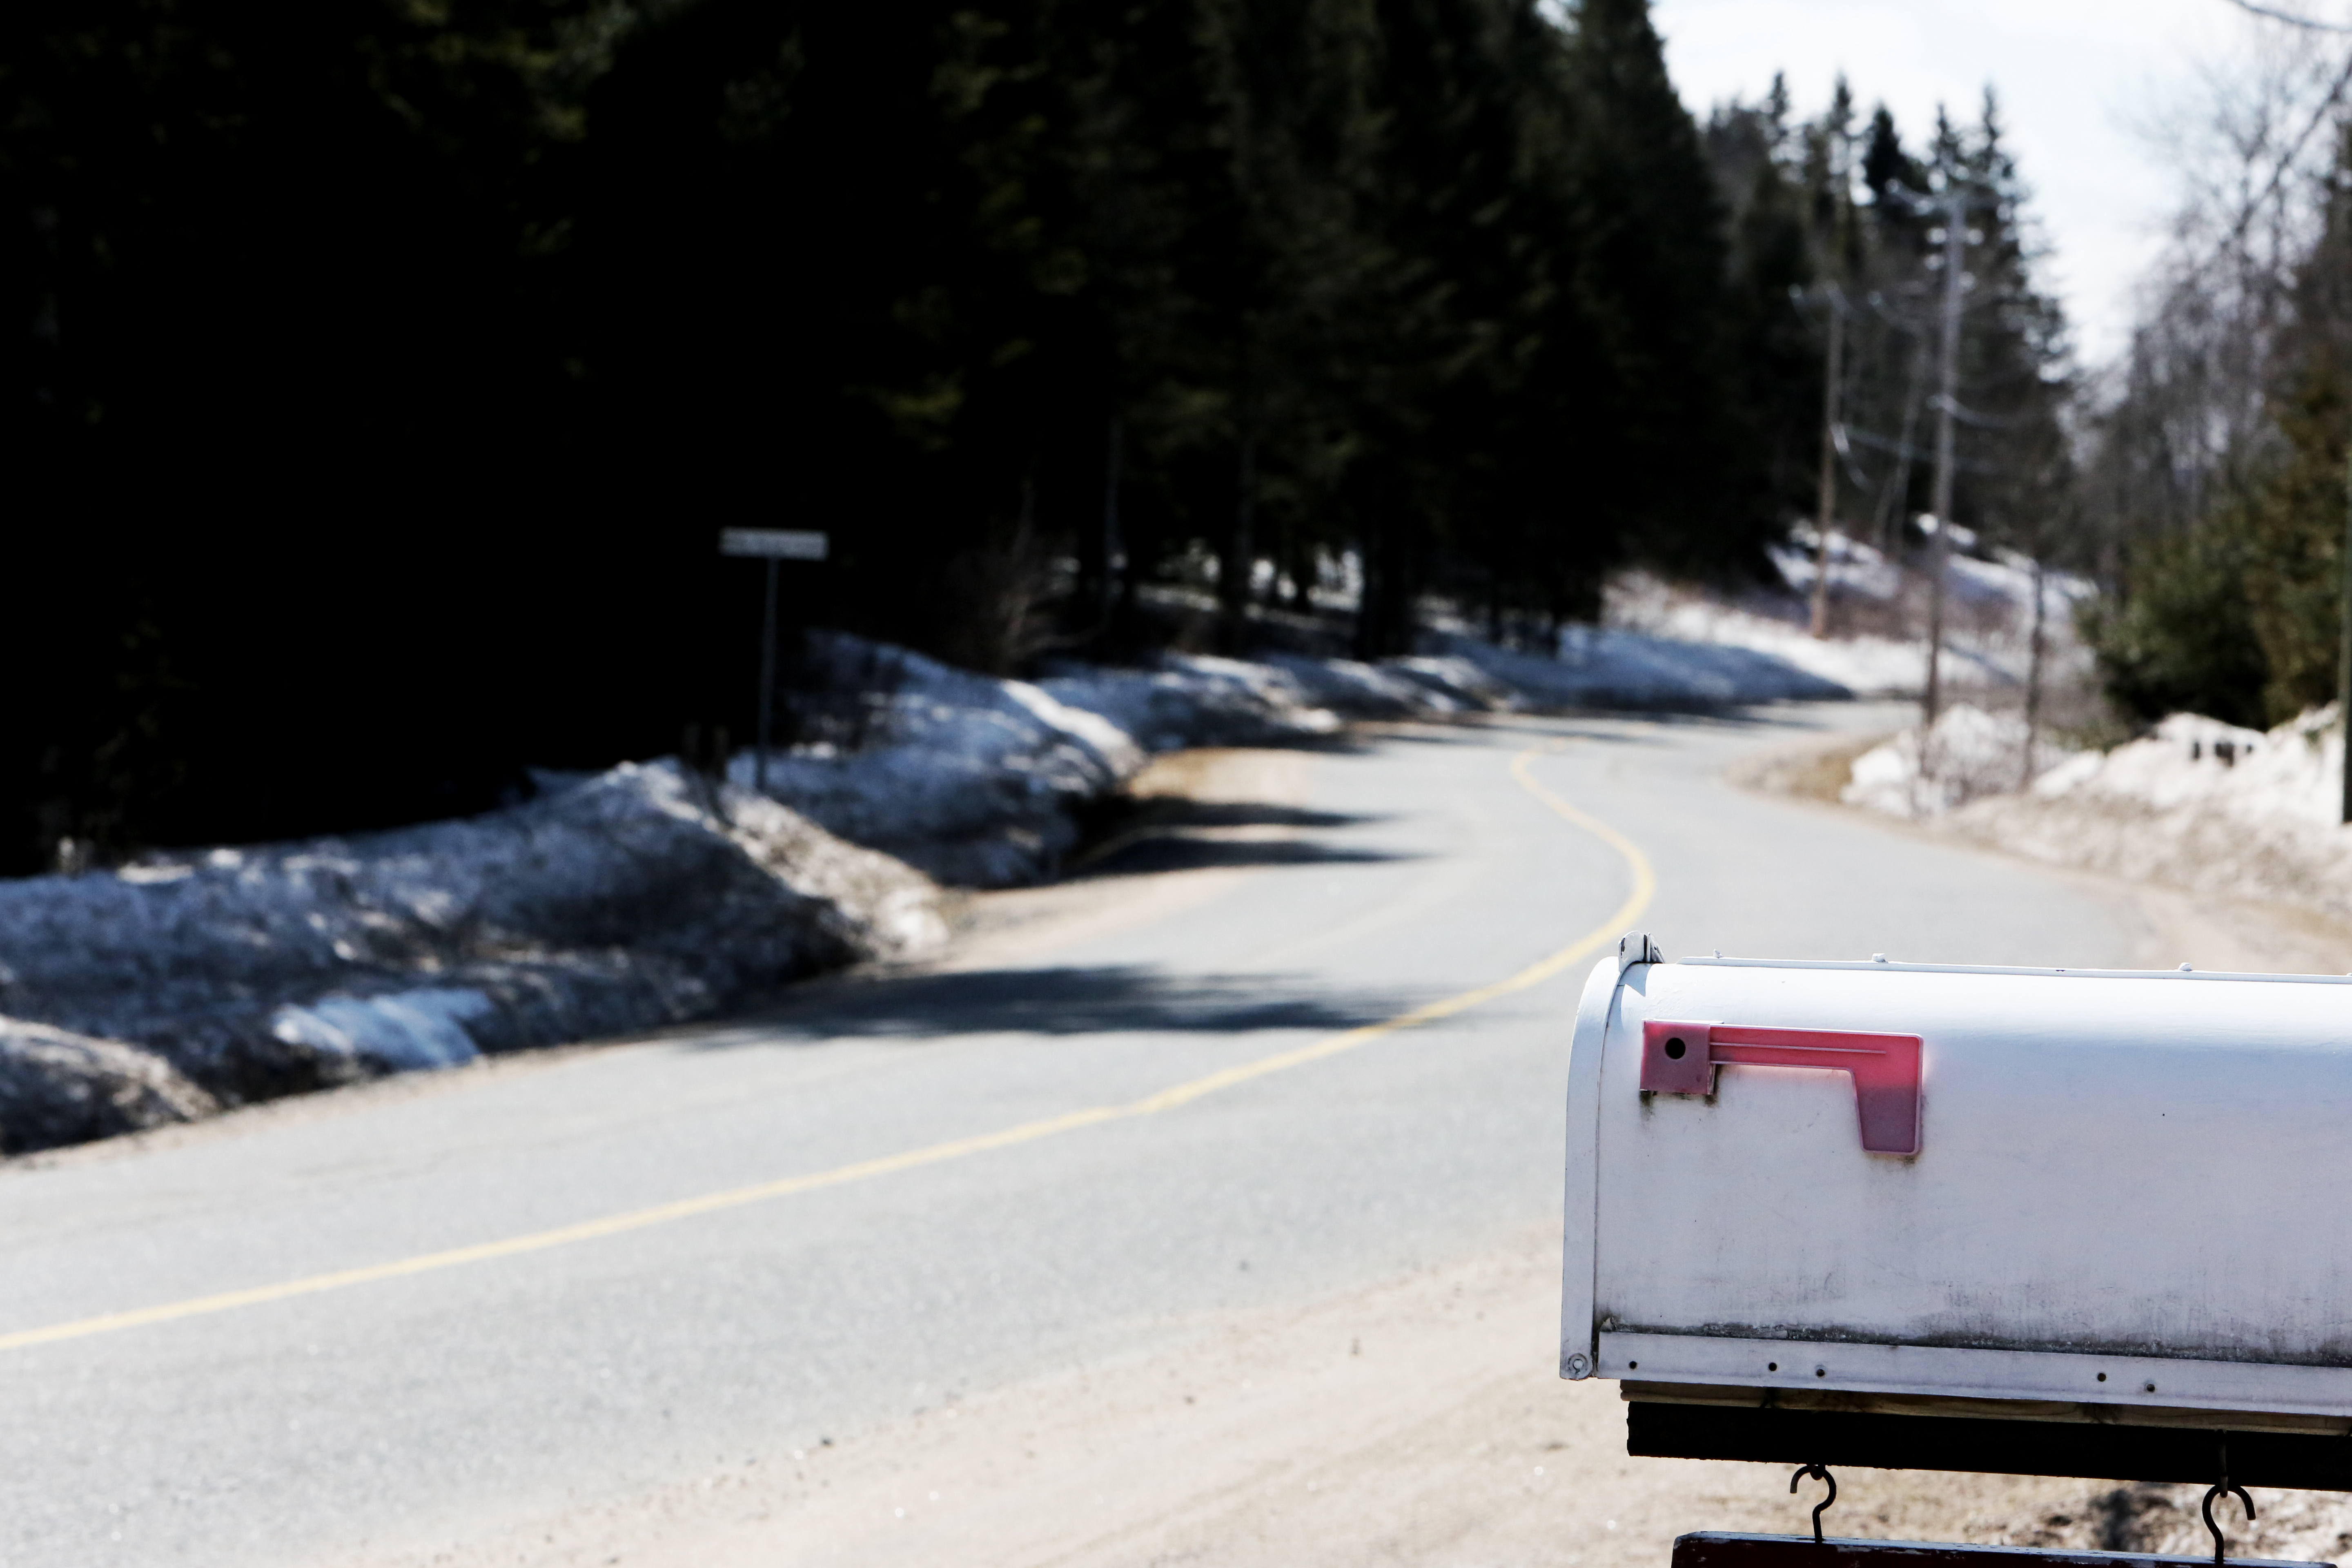
snow, winter, road, driving, asphalt, vehicle, macro, weather, mailbox, season, trees, infrastructure, letterbox, public domain images